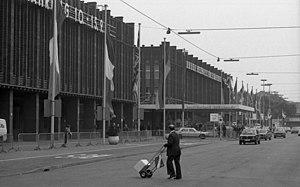
Le parc des expositions de Cologne est un complexe destiné aux salons, expositions, foires et autres manifestations événementielles situé à Cologne en Rhénanie-du-Nord, Allemagne. Fondé en 1922, il s'agit du plus grand parc des expositions du pays. Il est géré par l'organisation Koelnmesse.